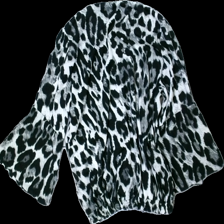
View: back
Type: Blouse
Category: Ladies
Brand: Missing
Colors: Black, White, Grey
Material: 100% polyester
Pattern: Other
Cut: Regular, C-collar, Loose
Season: All
Price range: 50-100
Recommended usage: Reuse